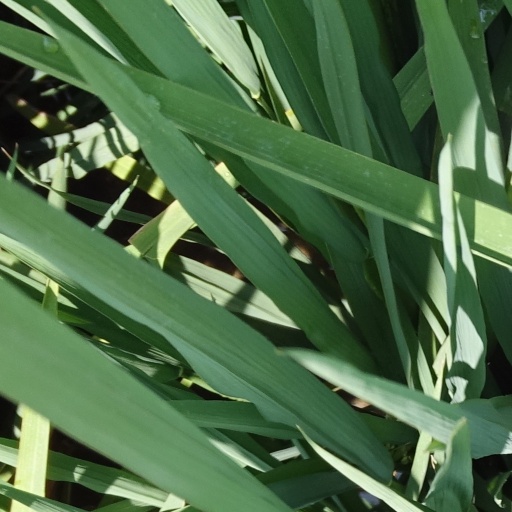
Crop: rice